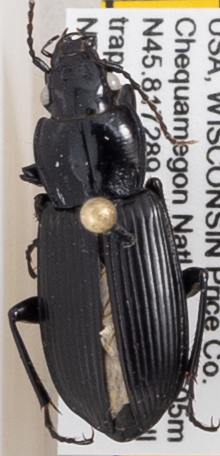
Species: Pterostichus melanarius melanarius
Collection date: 2020-08-11
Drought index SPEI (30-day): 2.09
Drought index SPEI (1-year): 2.09
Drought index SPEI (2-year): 2.09